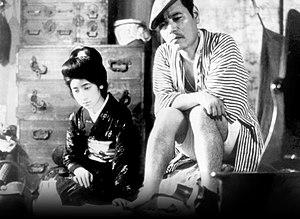
Nobuko Fushimi est une actrice japonaise née le 10 octobre 1915.